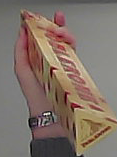
Product: toblerone_white